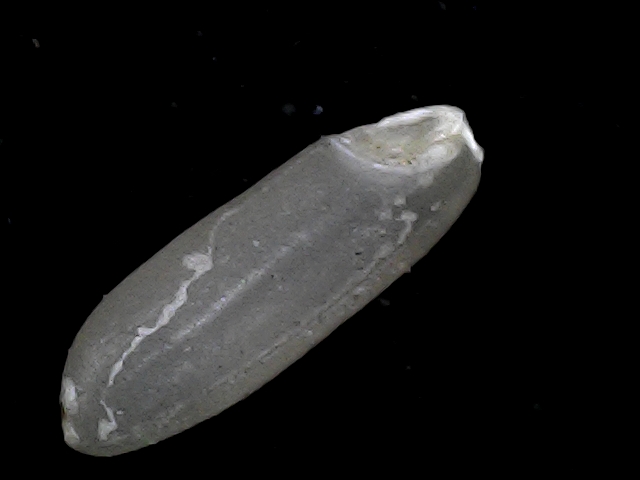
Rice variety: BD93